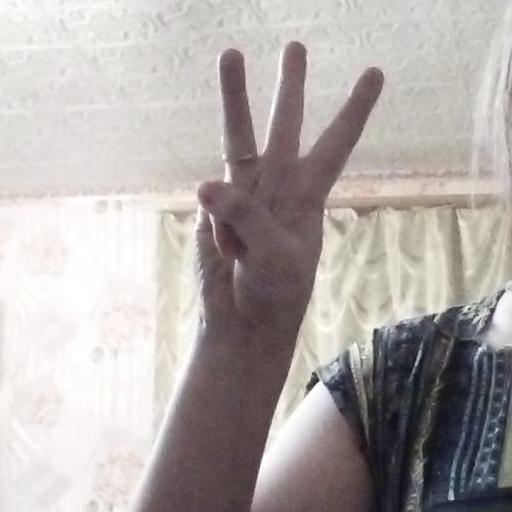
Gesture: three